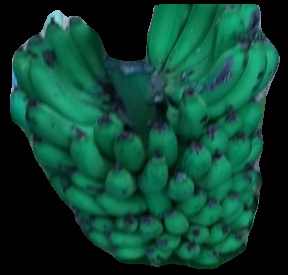
Variety: pachbale
Grade: grade2